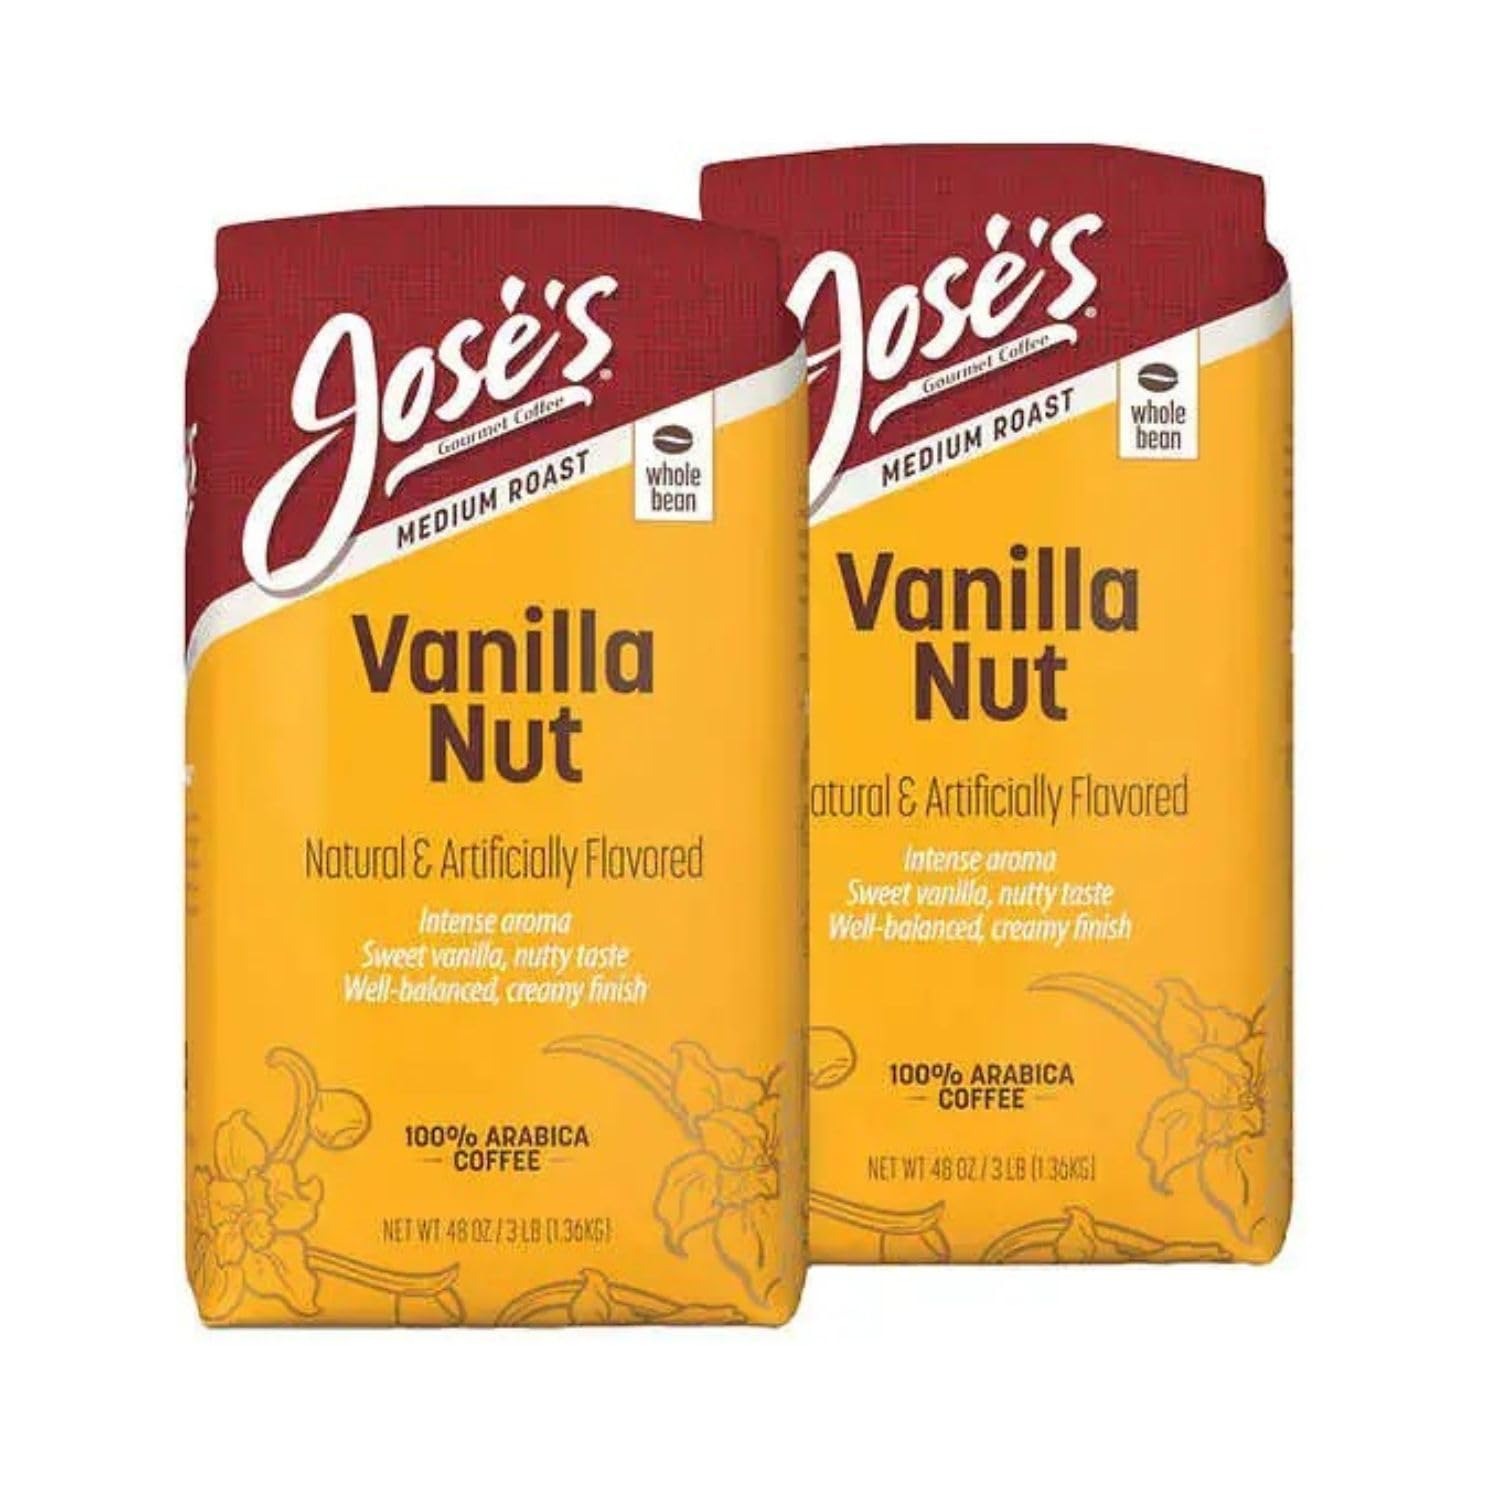
Item Name: JOSE'S vANILLA NUT 3 LBS - WHOLEBEAN COFFEE BAG - MEDIUM ROAST (PACK OF 2)
Bullet Point 1: 100% Arabica Coffee
Bullet Point 2: Kosher Certified
Bullet Point 3: Whole Bean Coffee
Bullet Point 4: USDA Organic Certified
Value: 48.0
Unit: Ounce

Price: 59.99